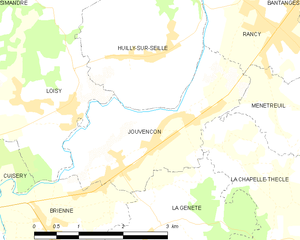
Carte des communes françaises